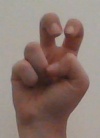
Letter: toot